David Beckham

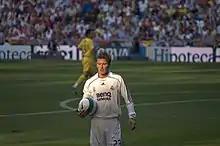
Beckham during his last season with Real Madrid

On 17 June 2007, the last day of the La Liga season, Beckham started in his final match for the club, a 3–1 win over Mallorca which saw them clinch the title over Barcelona. With Real down 0–1, Beckham limped off the field and was replaced by José Antonio Reyes, who scored two goals, leading the team to that season's La Liga title, their first since Beckham had signed with them and 30th overall in the club's history. Although Real and Barçelona both finished level on points, Madrid took the title because of their superior head-to-head record, capping a remarkable six-month turnaround for Beckham. With his wife and children, along with celebrity friends Tom Cruise and Katie Holmes, watching from a luxury box at the Santiago Bernabéu, it was only Beckham's second piece of silverware since he joined the famous club.